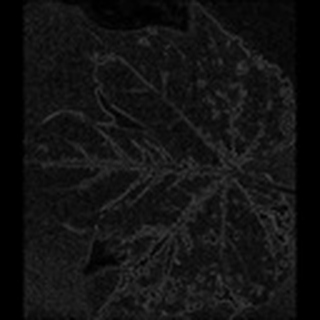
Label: cotton_bacterial_blight